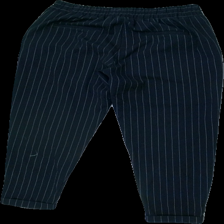
View: back
Type: Trousers
Category: Ladies
Brand: Bershka (Zara)
Colors: Blue, White
Material: unknown
Cut: Regular
Size: S
Season: All
Stains: Minor
Damage: stain
Damage location: top right
Price range: <50
Recommended usage: Export
Description: Blue striped trousers